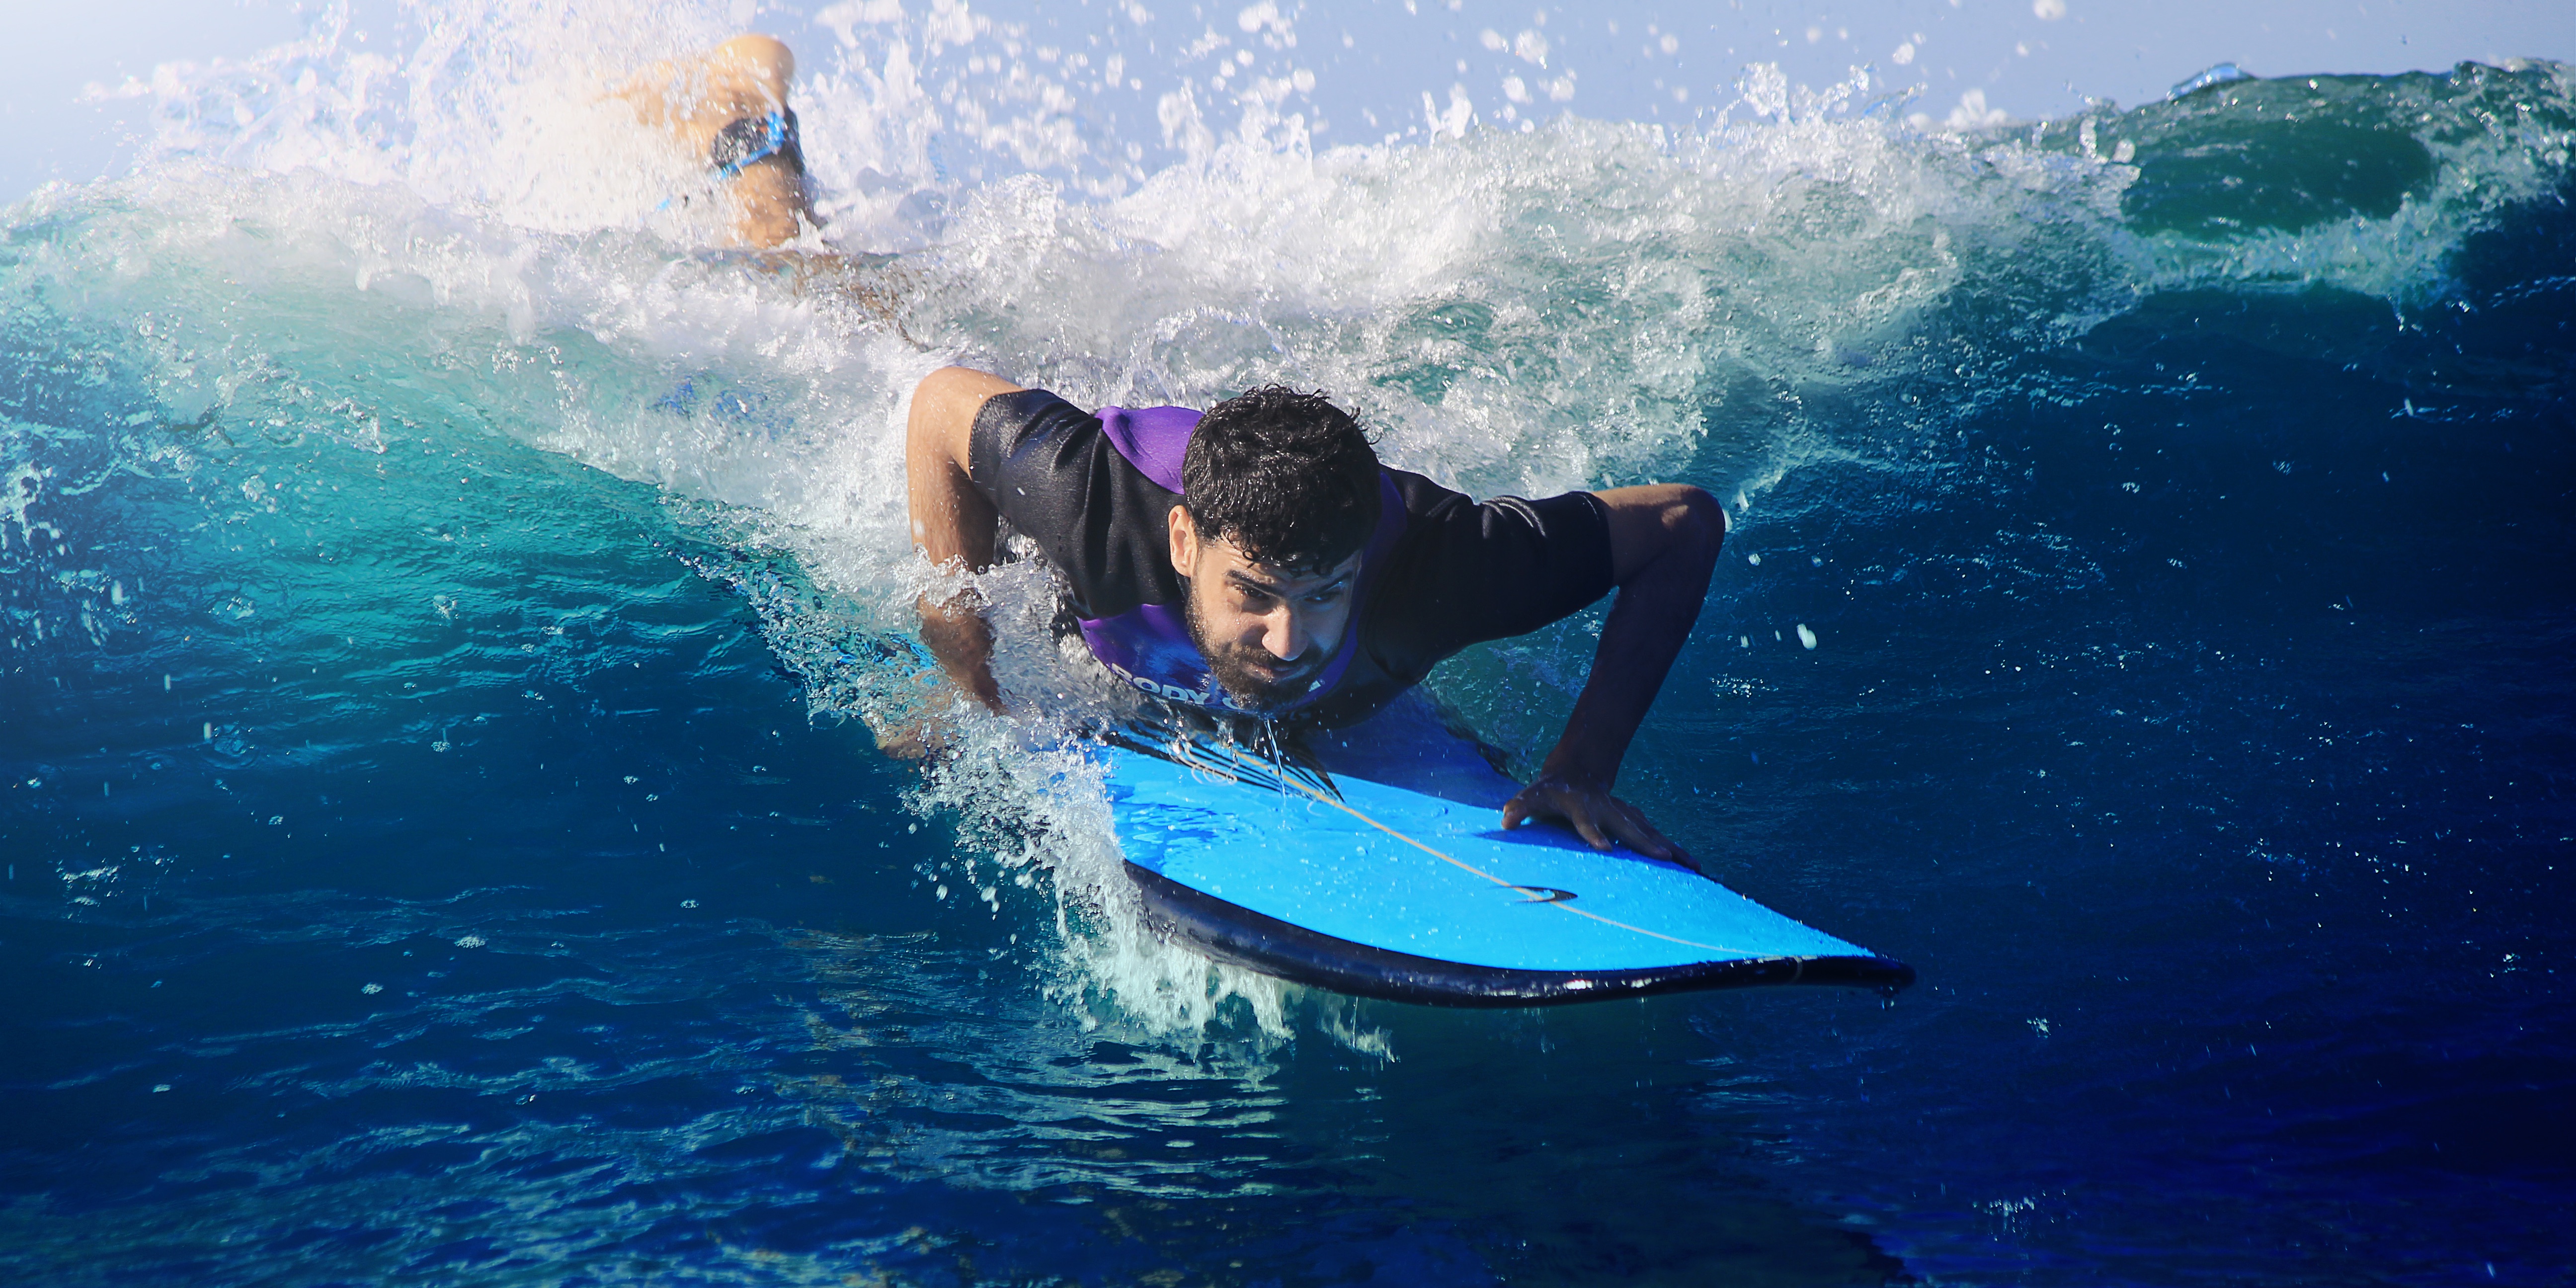
sea, ocean, wave, surfing, surfboard, extreme sport, sports, water sport, wind wave, boardsport, surfing equipment and supplies, surface water sports, individual sports